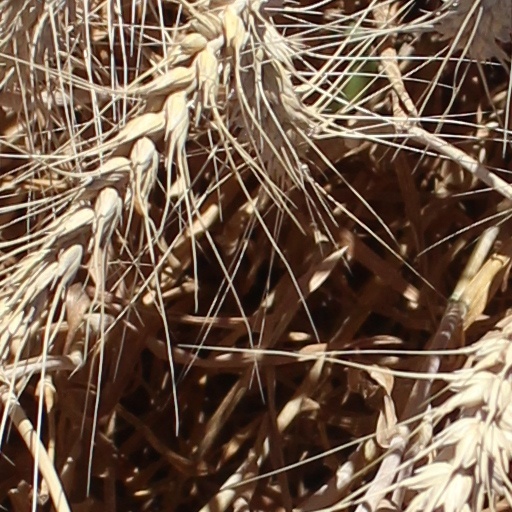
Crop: wheat